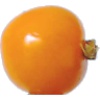
Label: Physalis 1